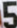
Number: 5